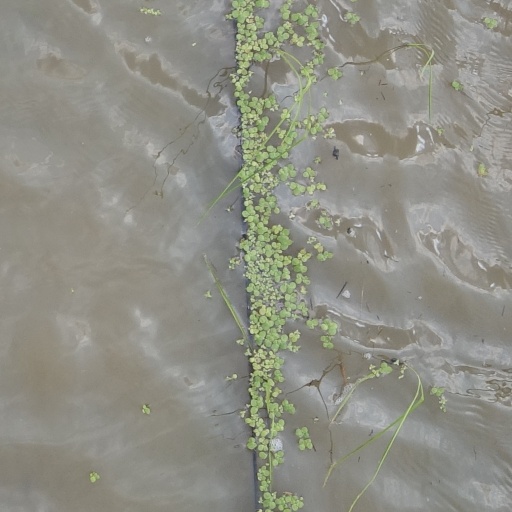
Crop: rice